Mehedi Haque Rony

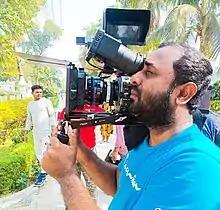
Rony in Dhaka 2018

Mehedi Haque Rony (born 31 December 1988) is a Bangladeshi Cinematographer. He also worked as Film Director and Editor. As a Best Editor, he won the National Film Awards in 2015.